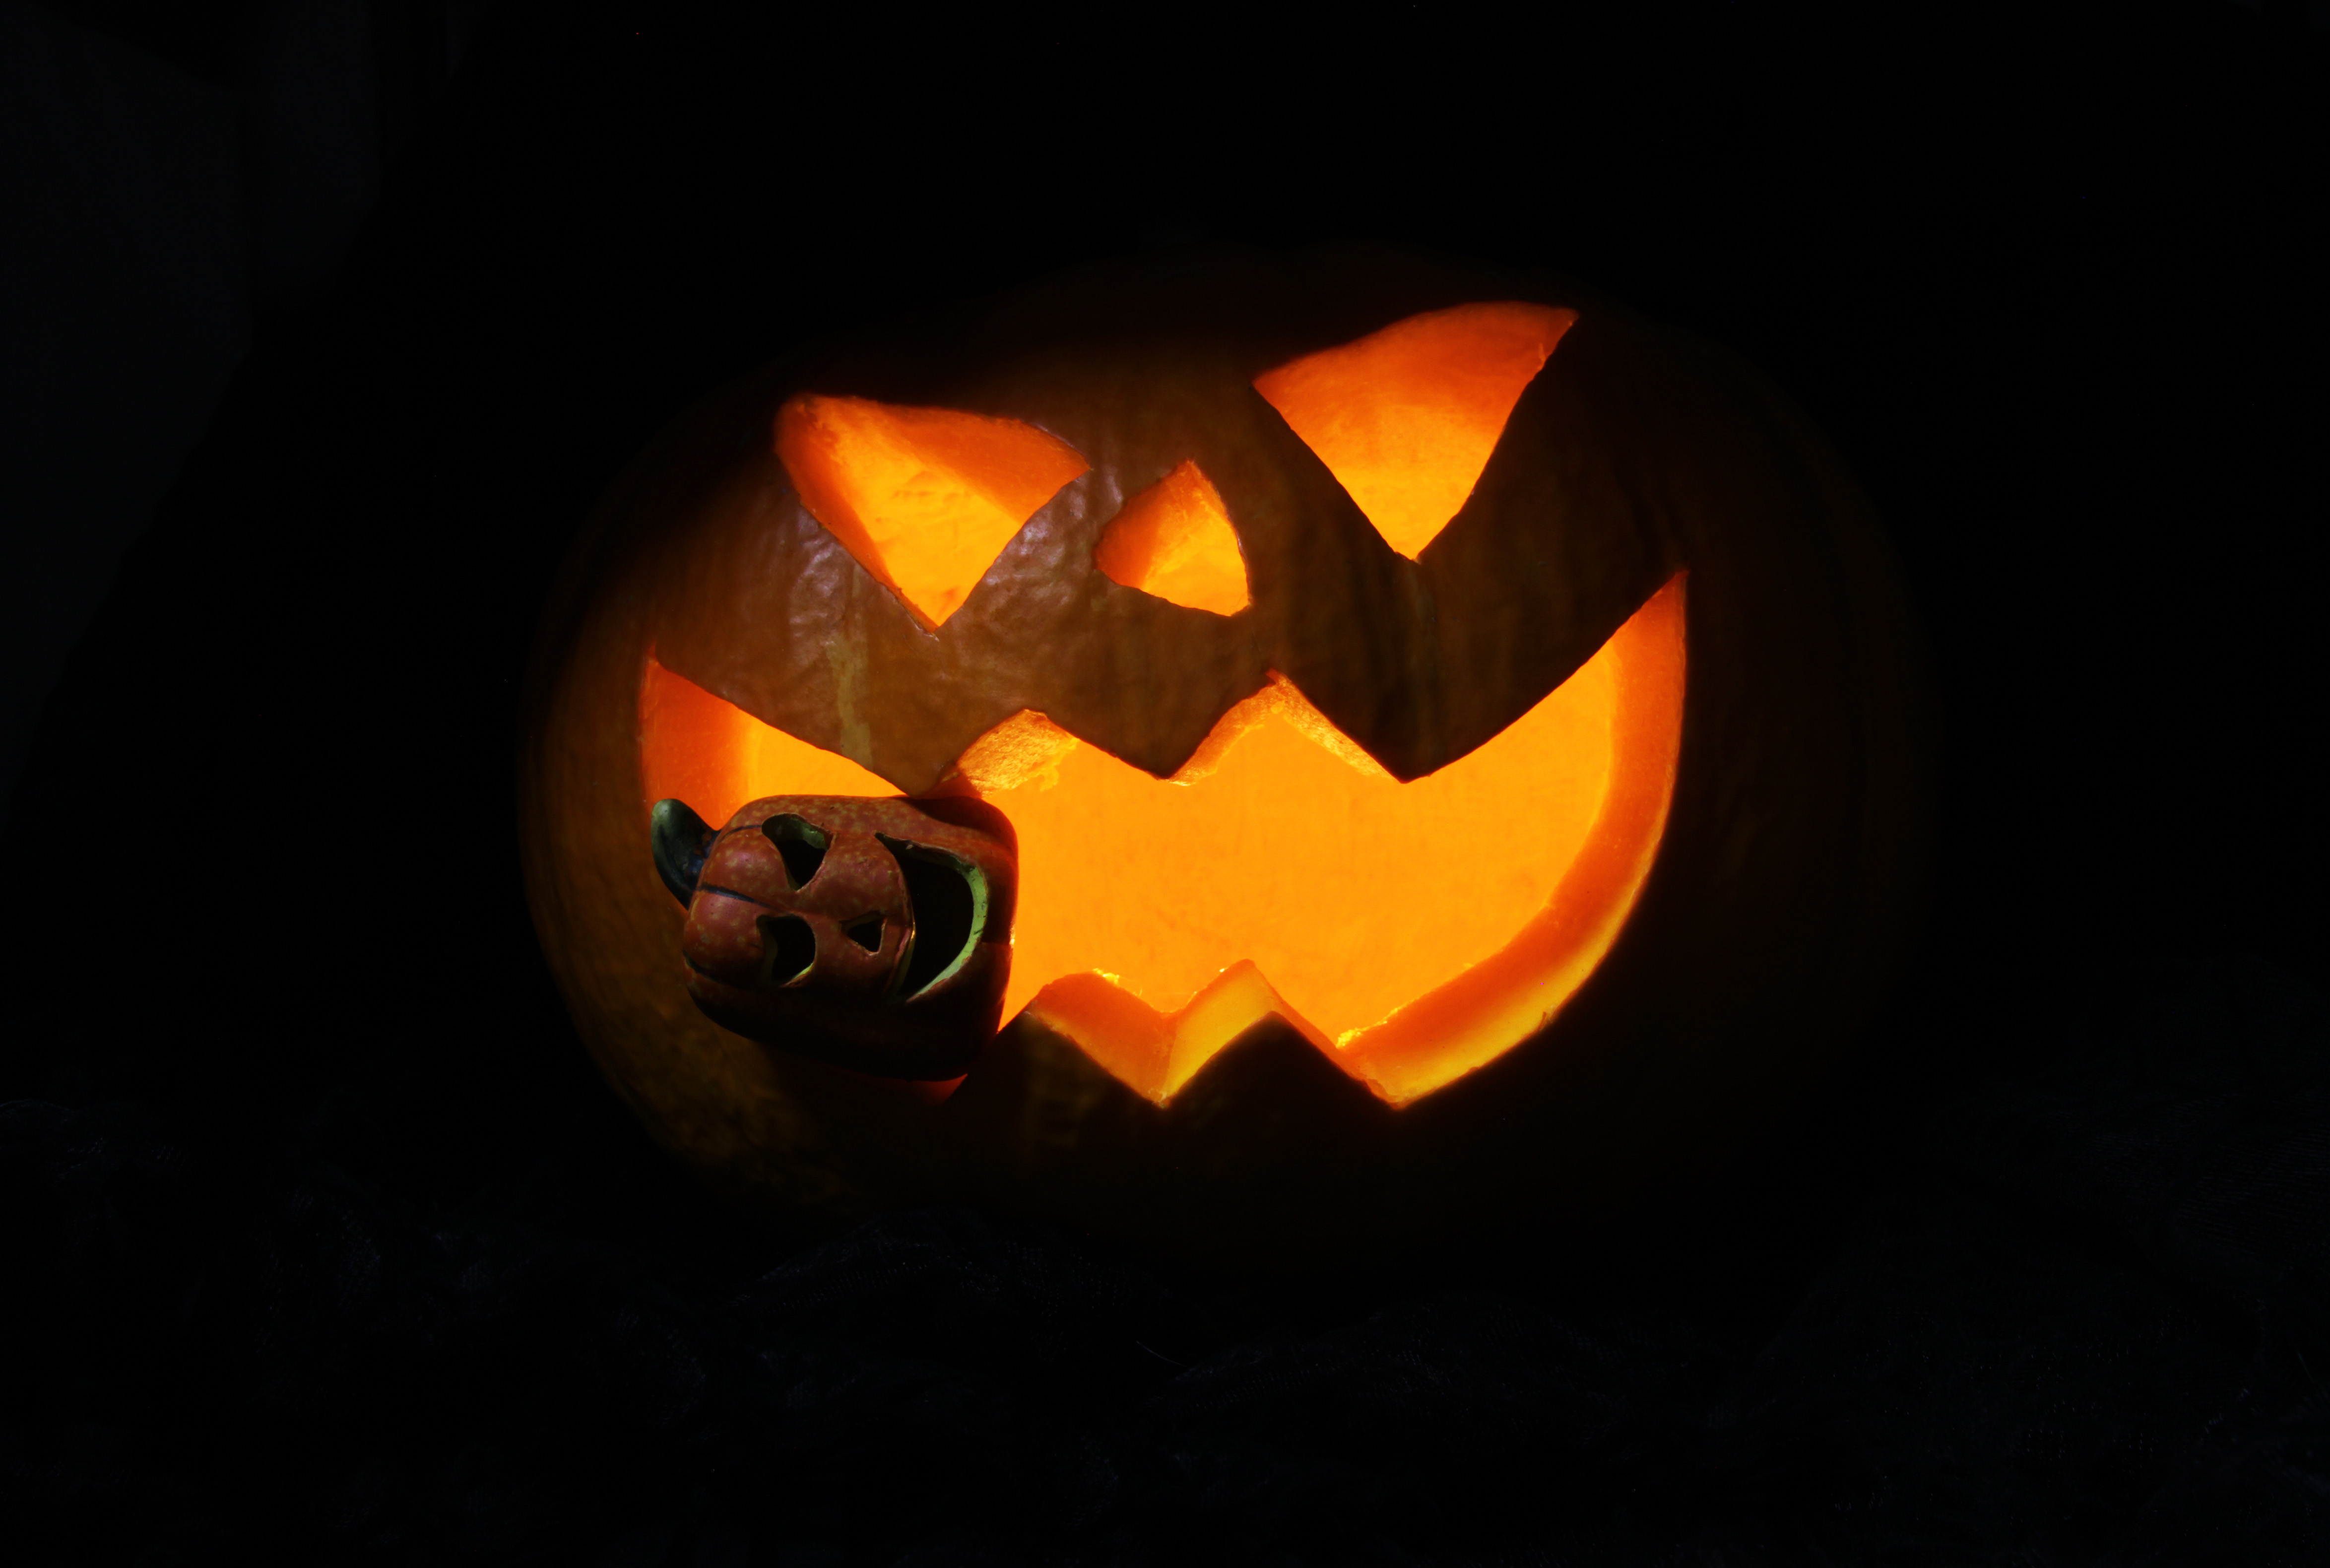
fall, spooky, orange, autumn, pumpkin, halloween, holiday, darkness, jack o lantern, scary, holidays, seasonal, lanterns, carving, or, decorations, traditional, pumpkins, trick, treat